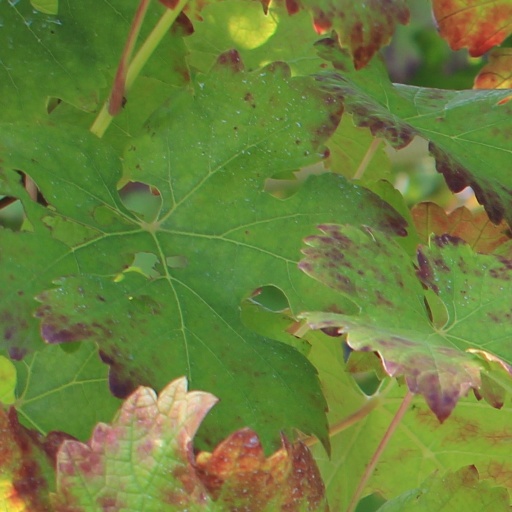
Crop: grape